Clara Burdette

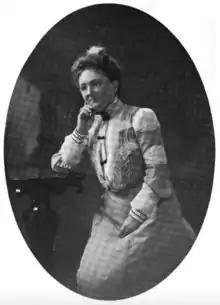
Clara Burdette, 1903

Clara Bradley Baker Wheeler Burdette (July 22, 1855 — January 6, 1954) was an American clubwoman and philanthropist based in Pasadena, California. She was the first president of the California Federation of Women's Clubs.